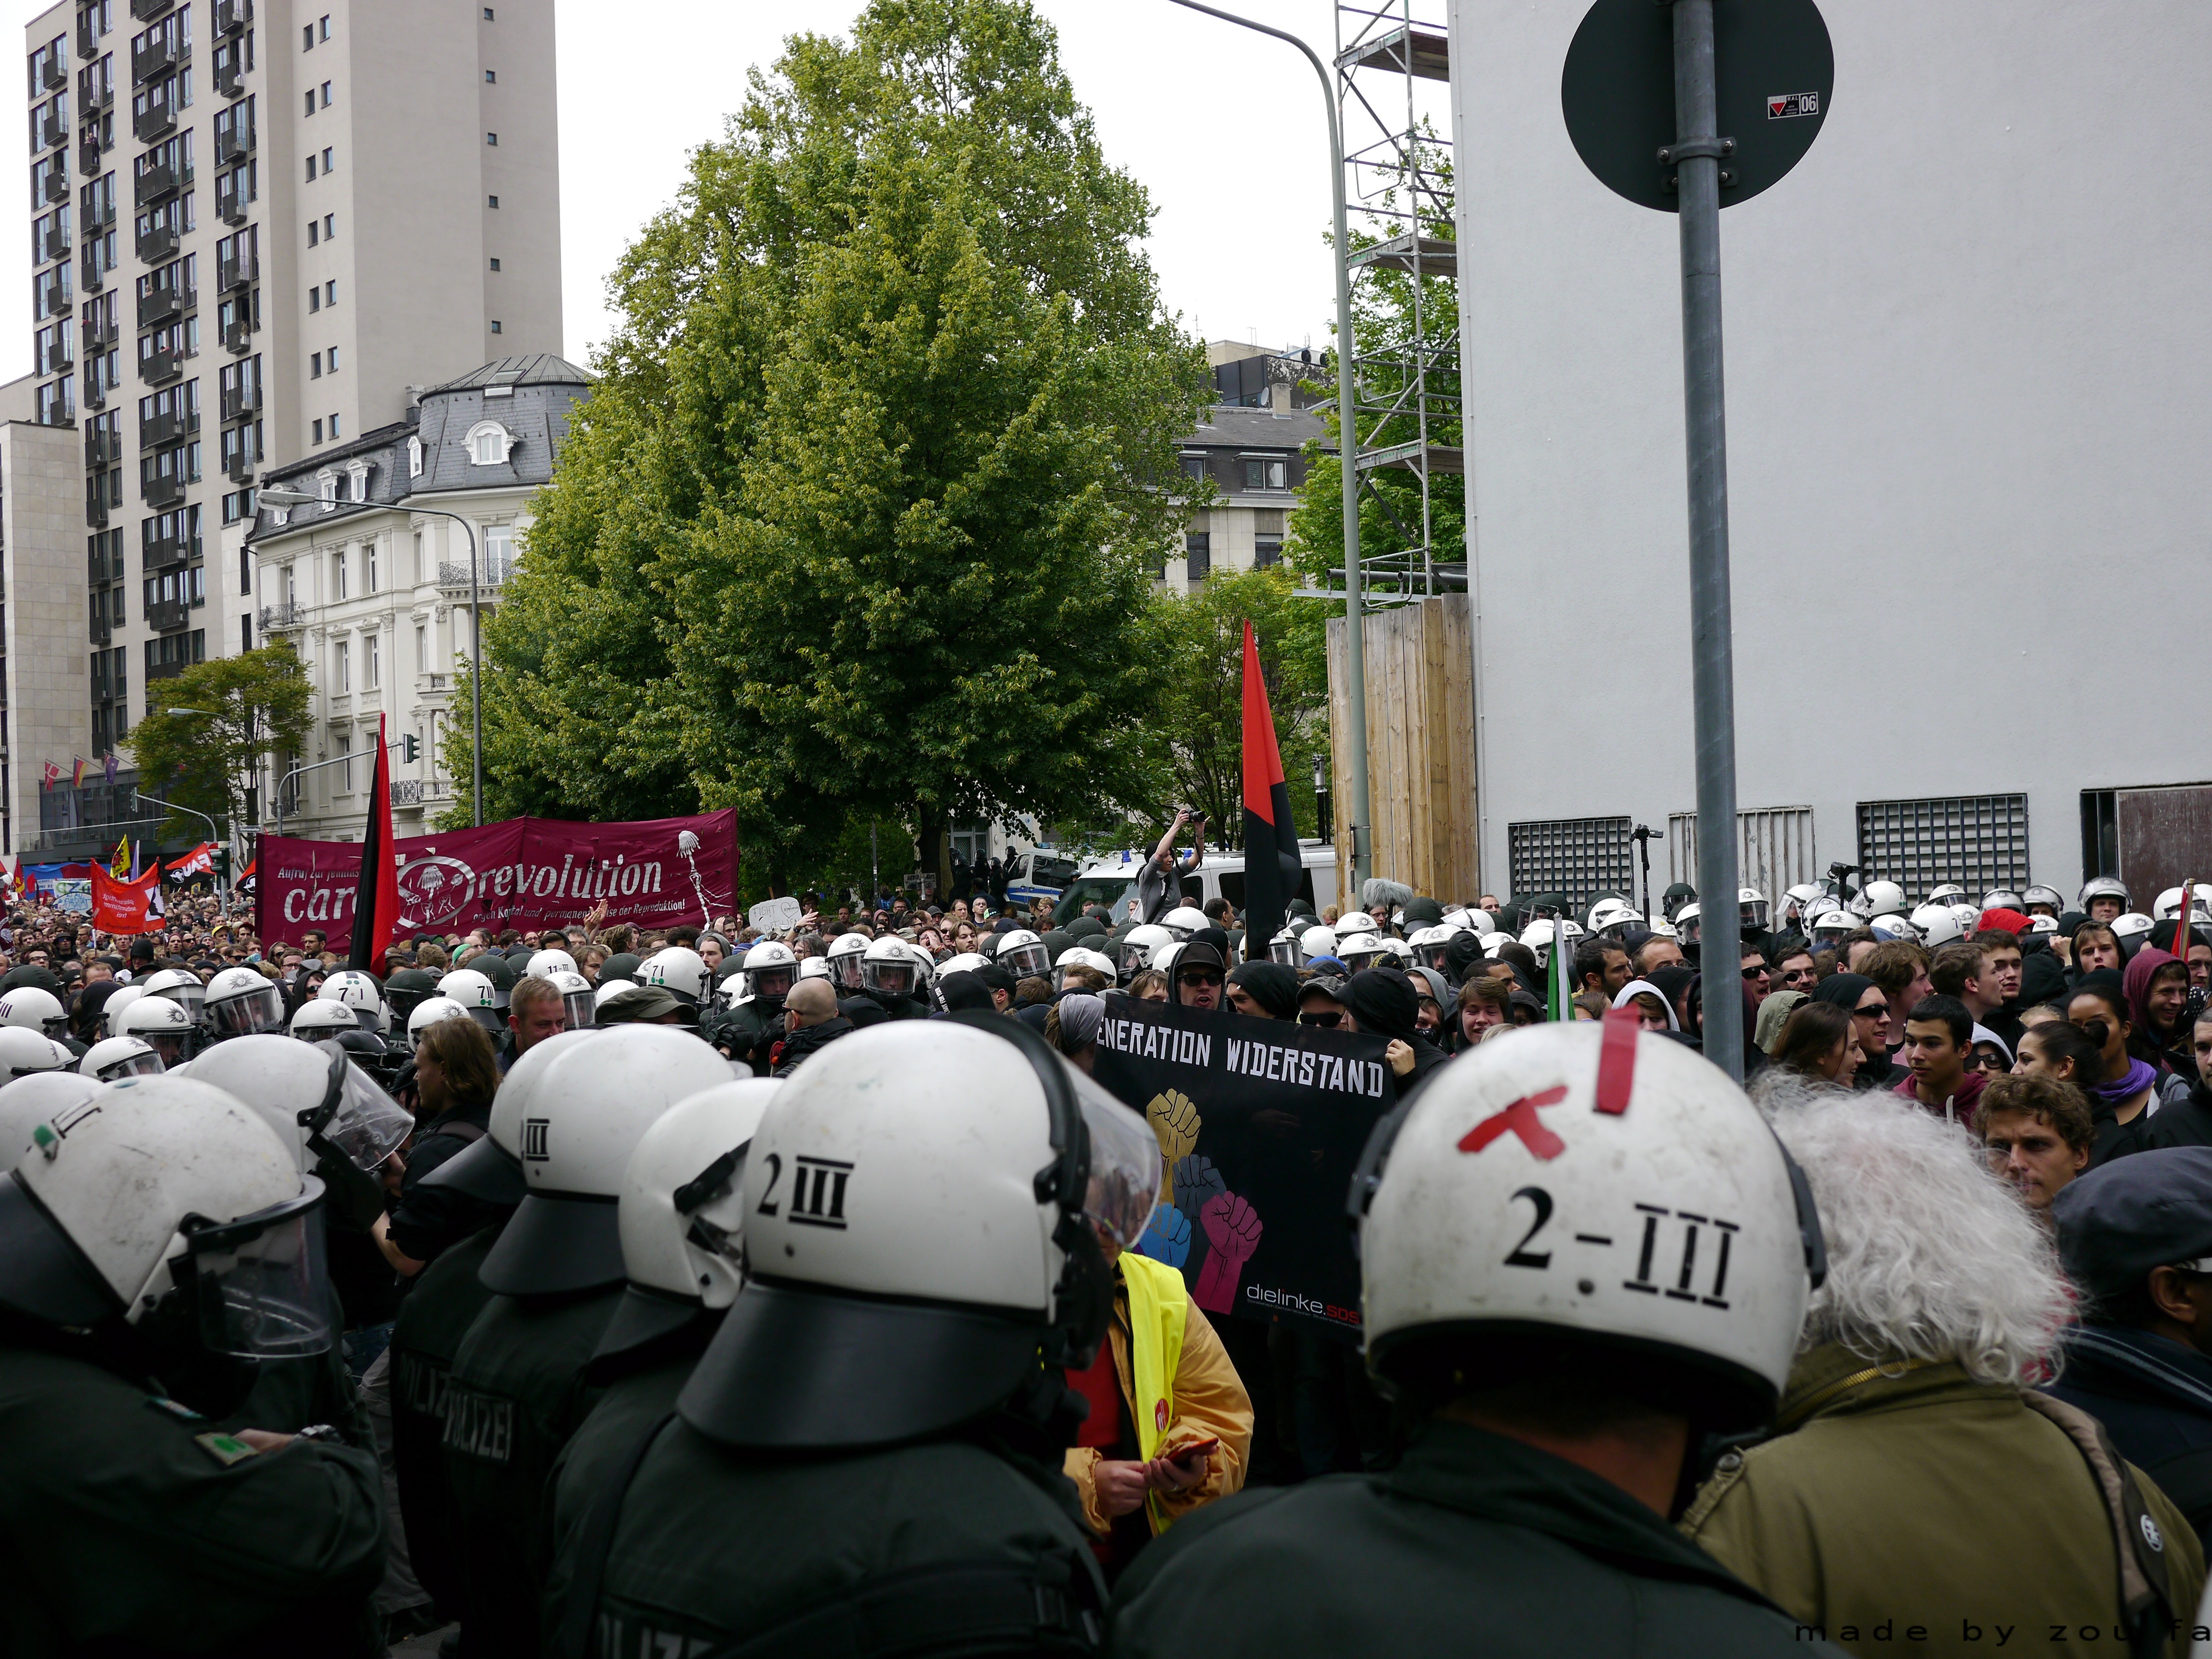
crowd, meeting, festival, event, demonstration, protest, frankfurt, marching, boiler from frankfurt